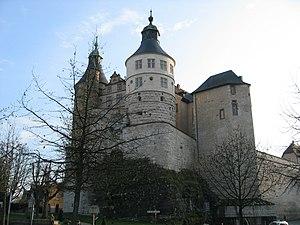
Le comté de Montbéliard est un comté féodal fondé en 1042 par l'empereur germanique Henri III, fils de Conrad II le Salique, à Montbéliard dans l'actuelle Franche-Comté.
Le colloque de Montbéliard est une conférence qui se tint du 21 au 29 mars 1586 à Montbéliard afin de tenter d’y élaborer une forme de communion commune à l’Église réformée et à la confession d'Augsbourg.